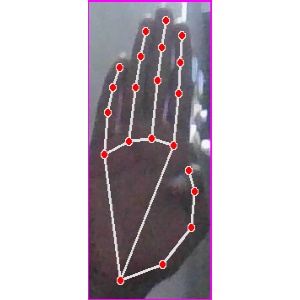
अक्षर: झ